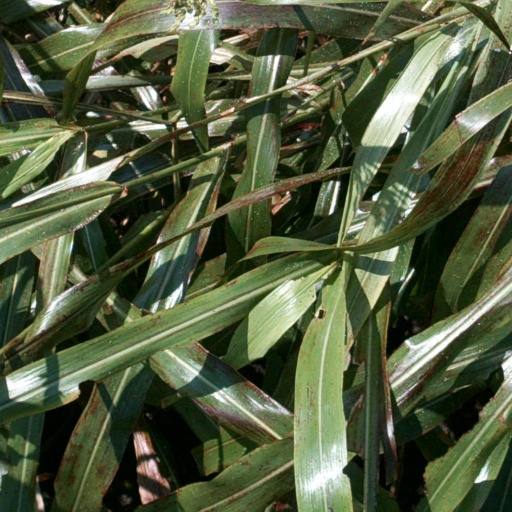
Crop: sorghum